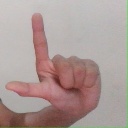
अक्षर: ल